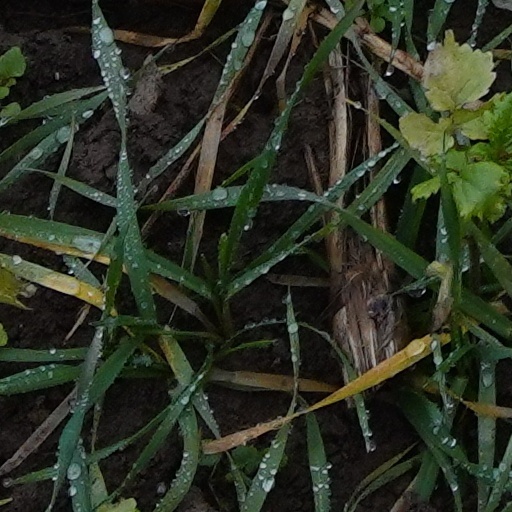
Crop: wheat